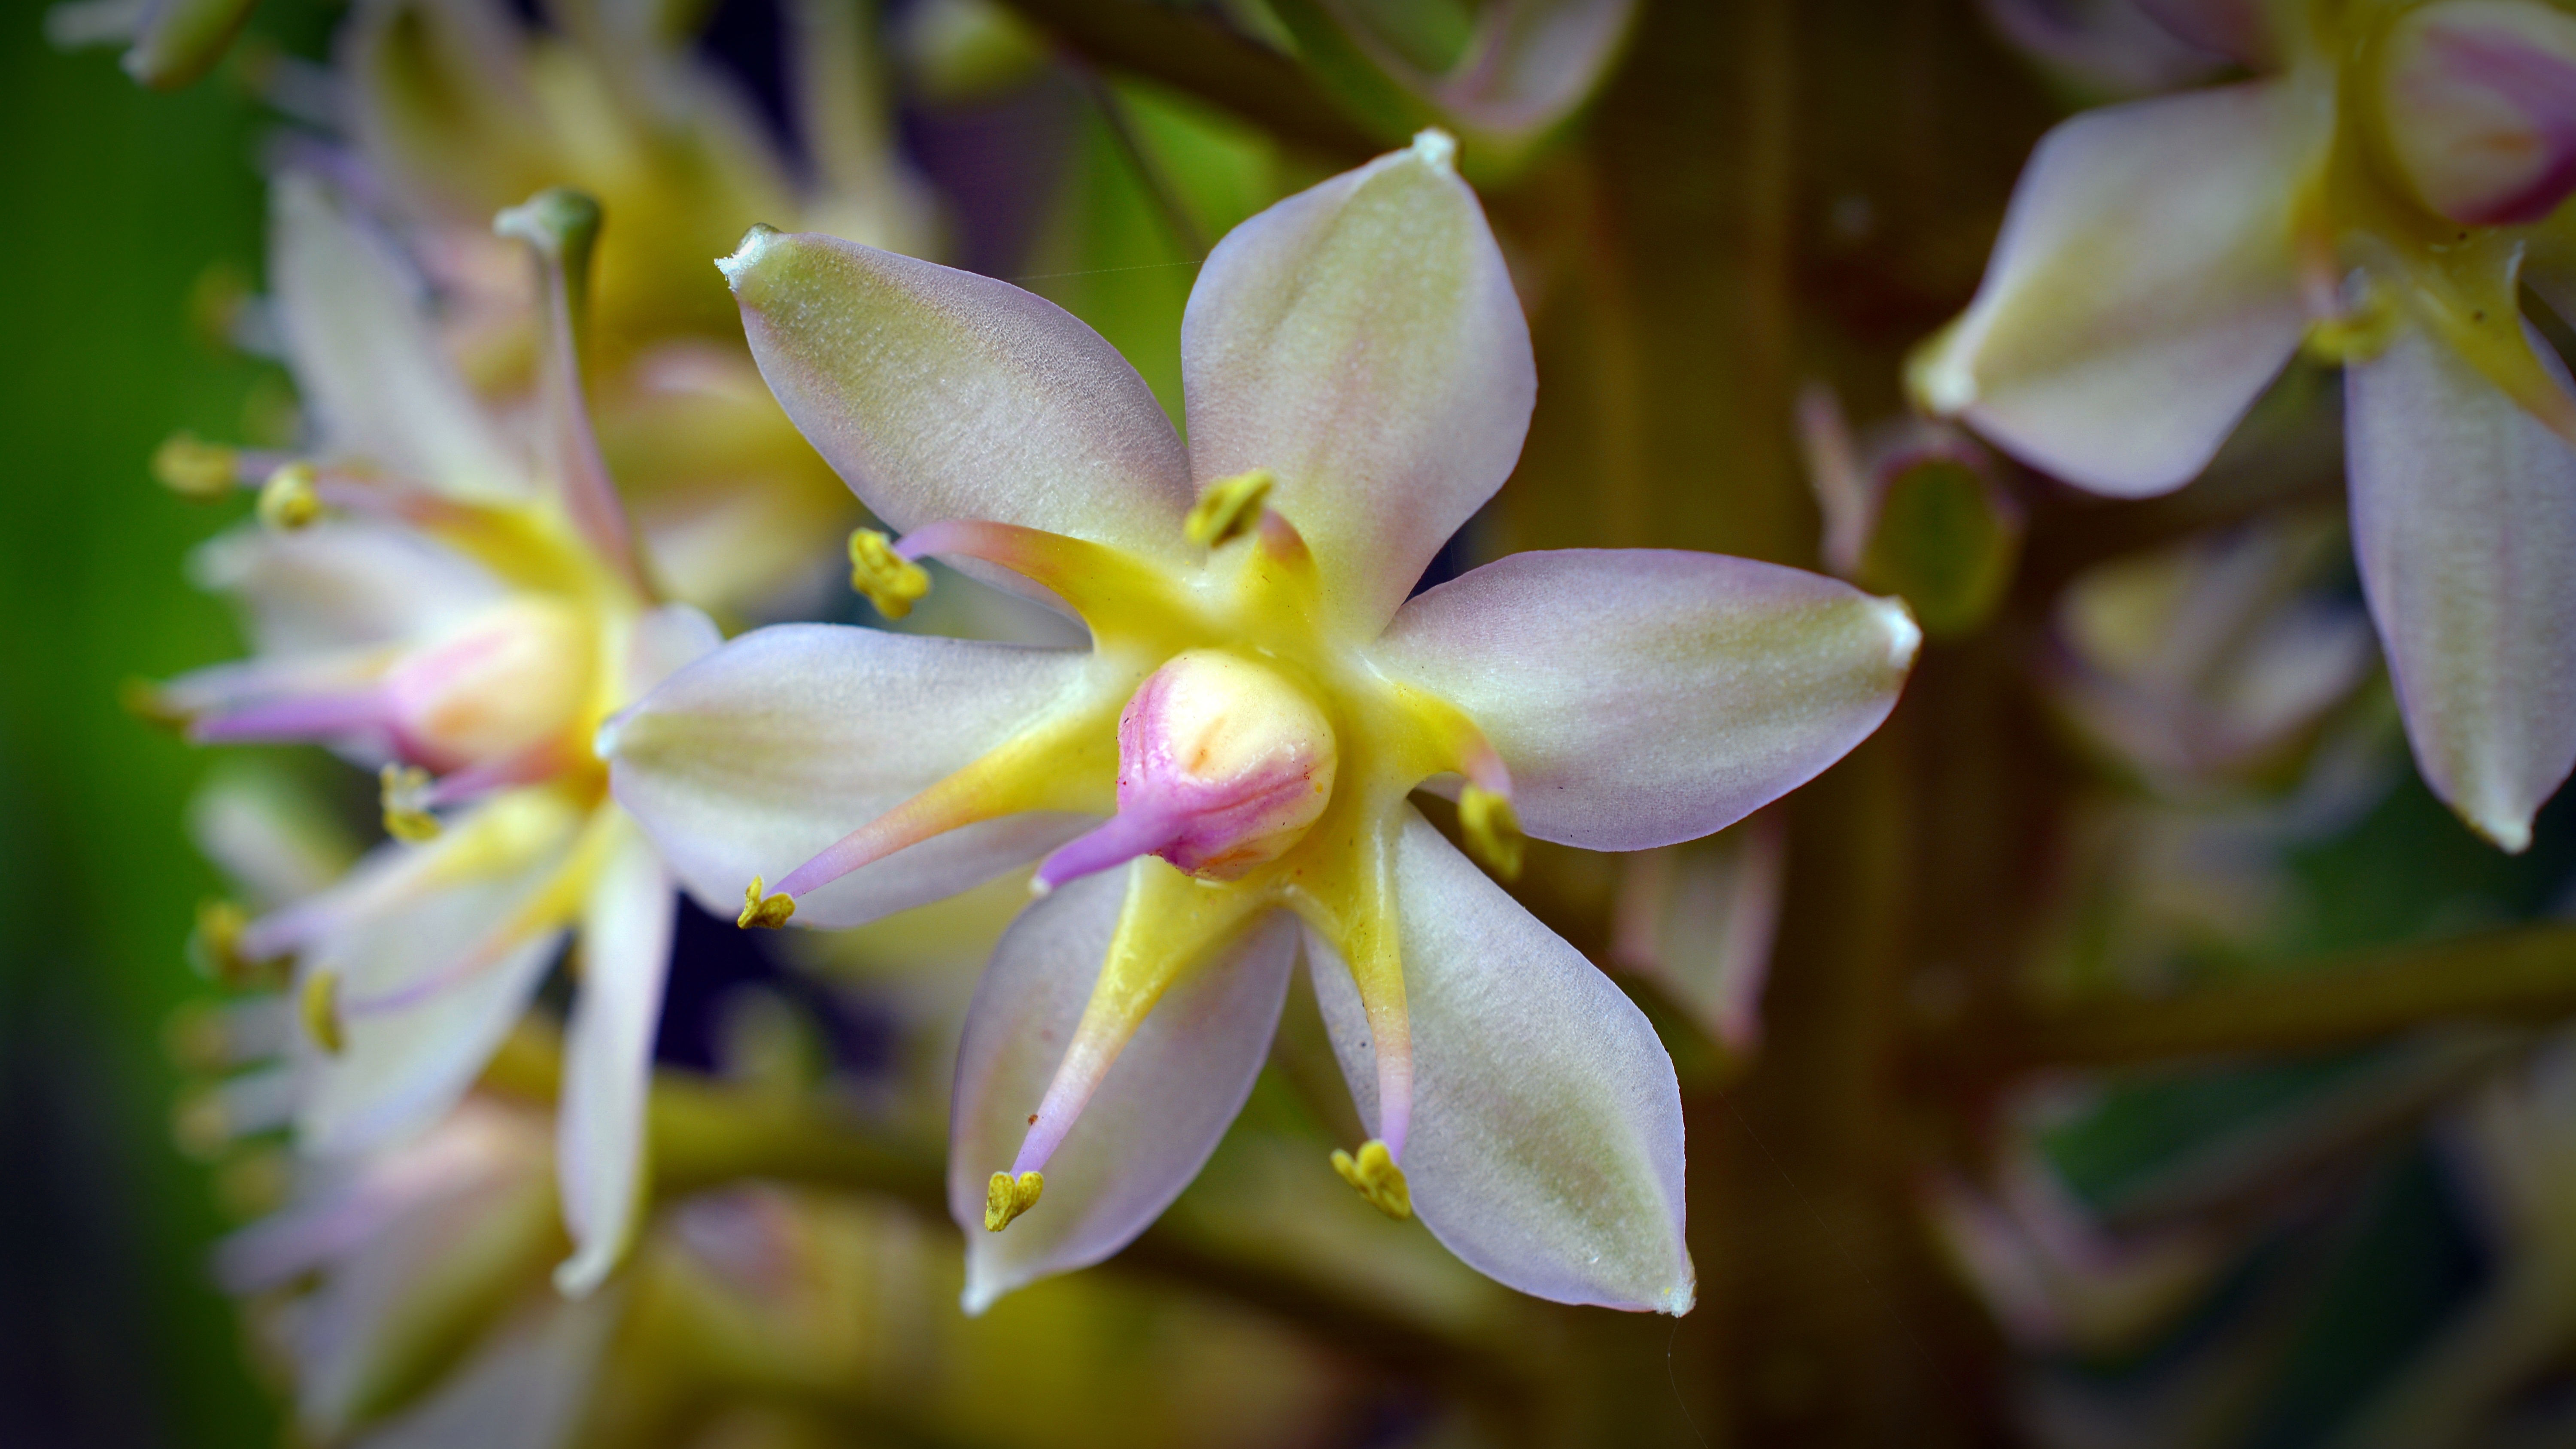
nature, blossom, plant, photography, flower, petal, bloom, botany, yellow, flora, orchid, wildflower, close up, hyacinthaceae, macro photography, white blossom, small flowers, flowering plant, epidendrum, dendrobium, land plant, moth orchid